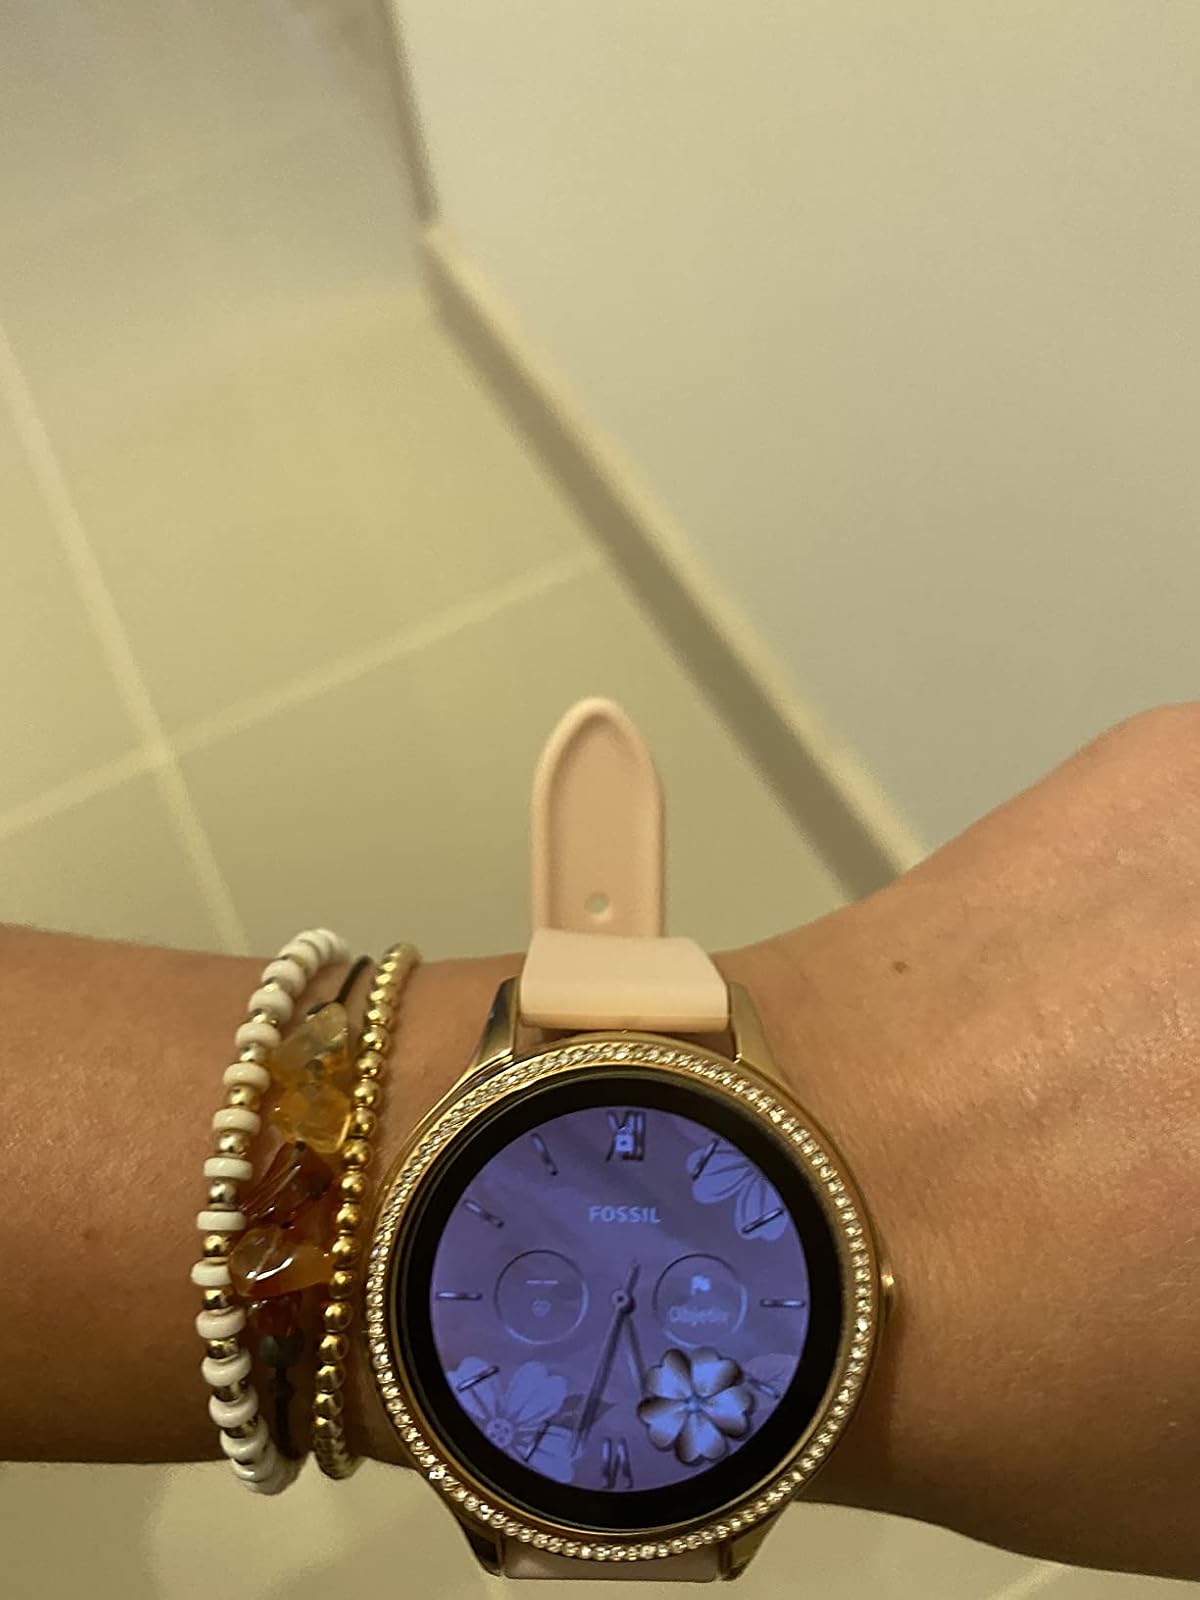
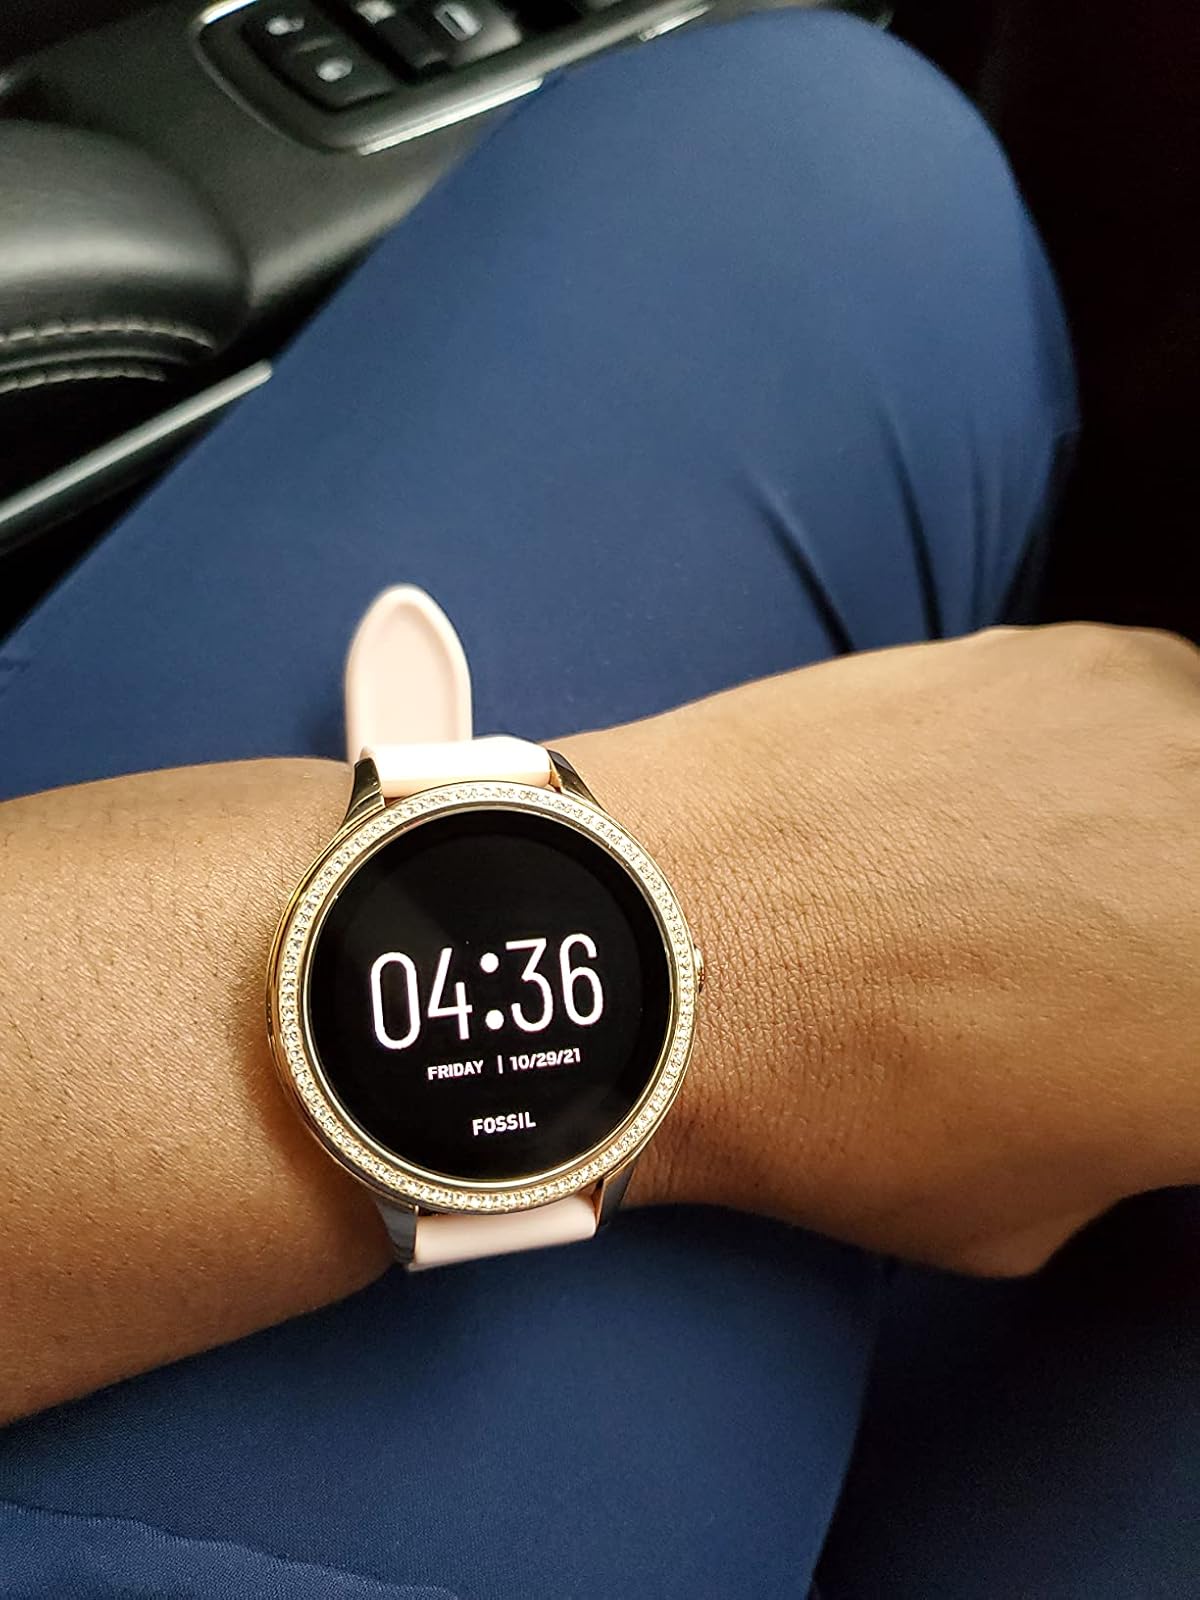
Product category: smartwatch
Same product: yes